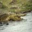
Label: crocodile